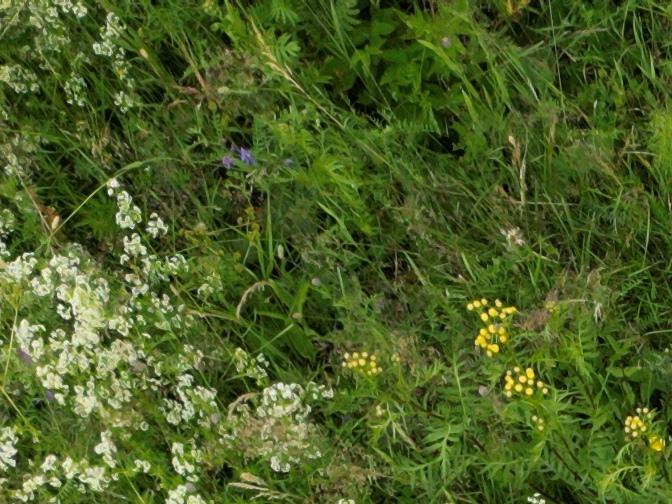
Flowers visible: yarrow flowers, yarrow flowers, yarrow flowers, yarrow flowers, yarrow flowers,  daisy flowers, yarrow flowers, yarrow flowers